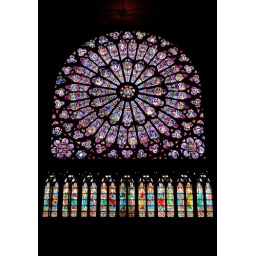
One of the two very beautiful rose windows in the cathedral